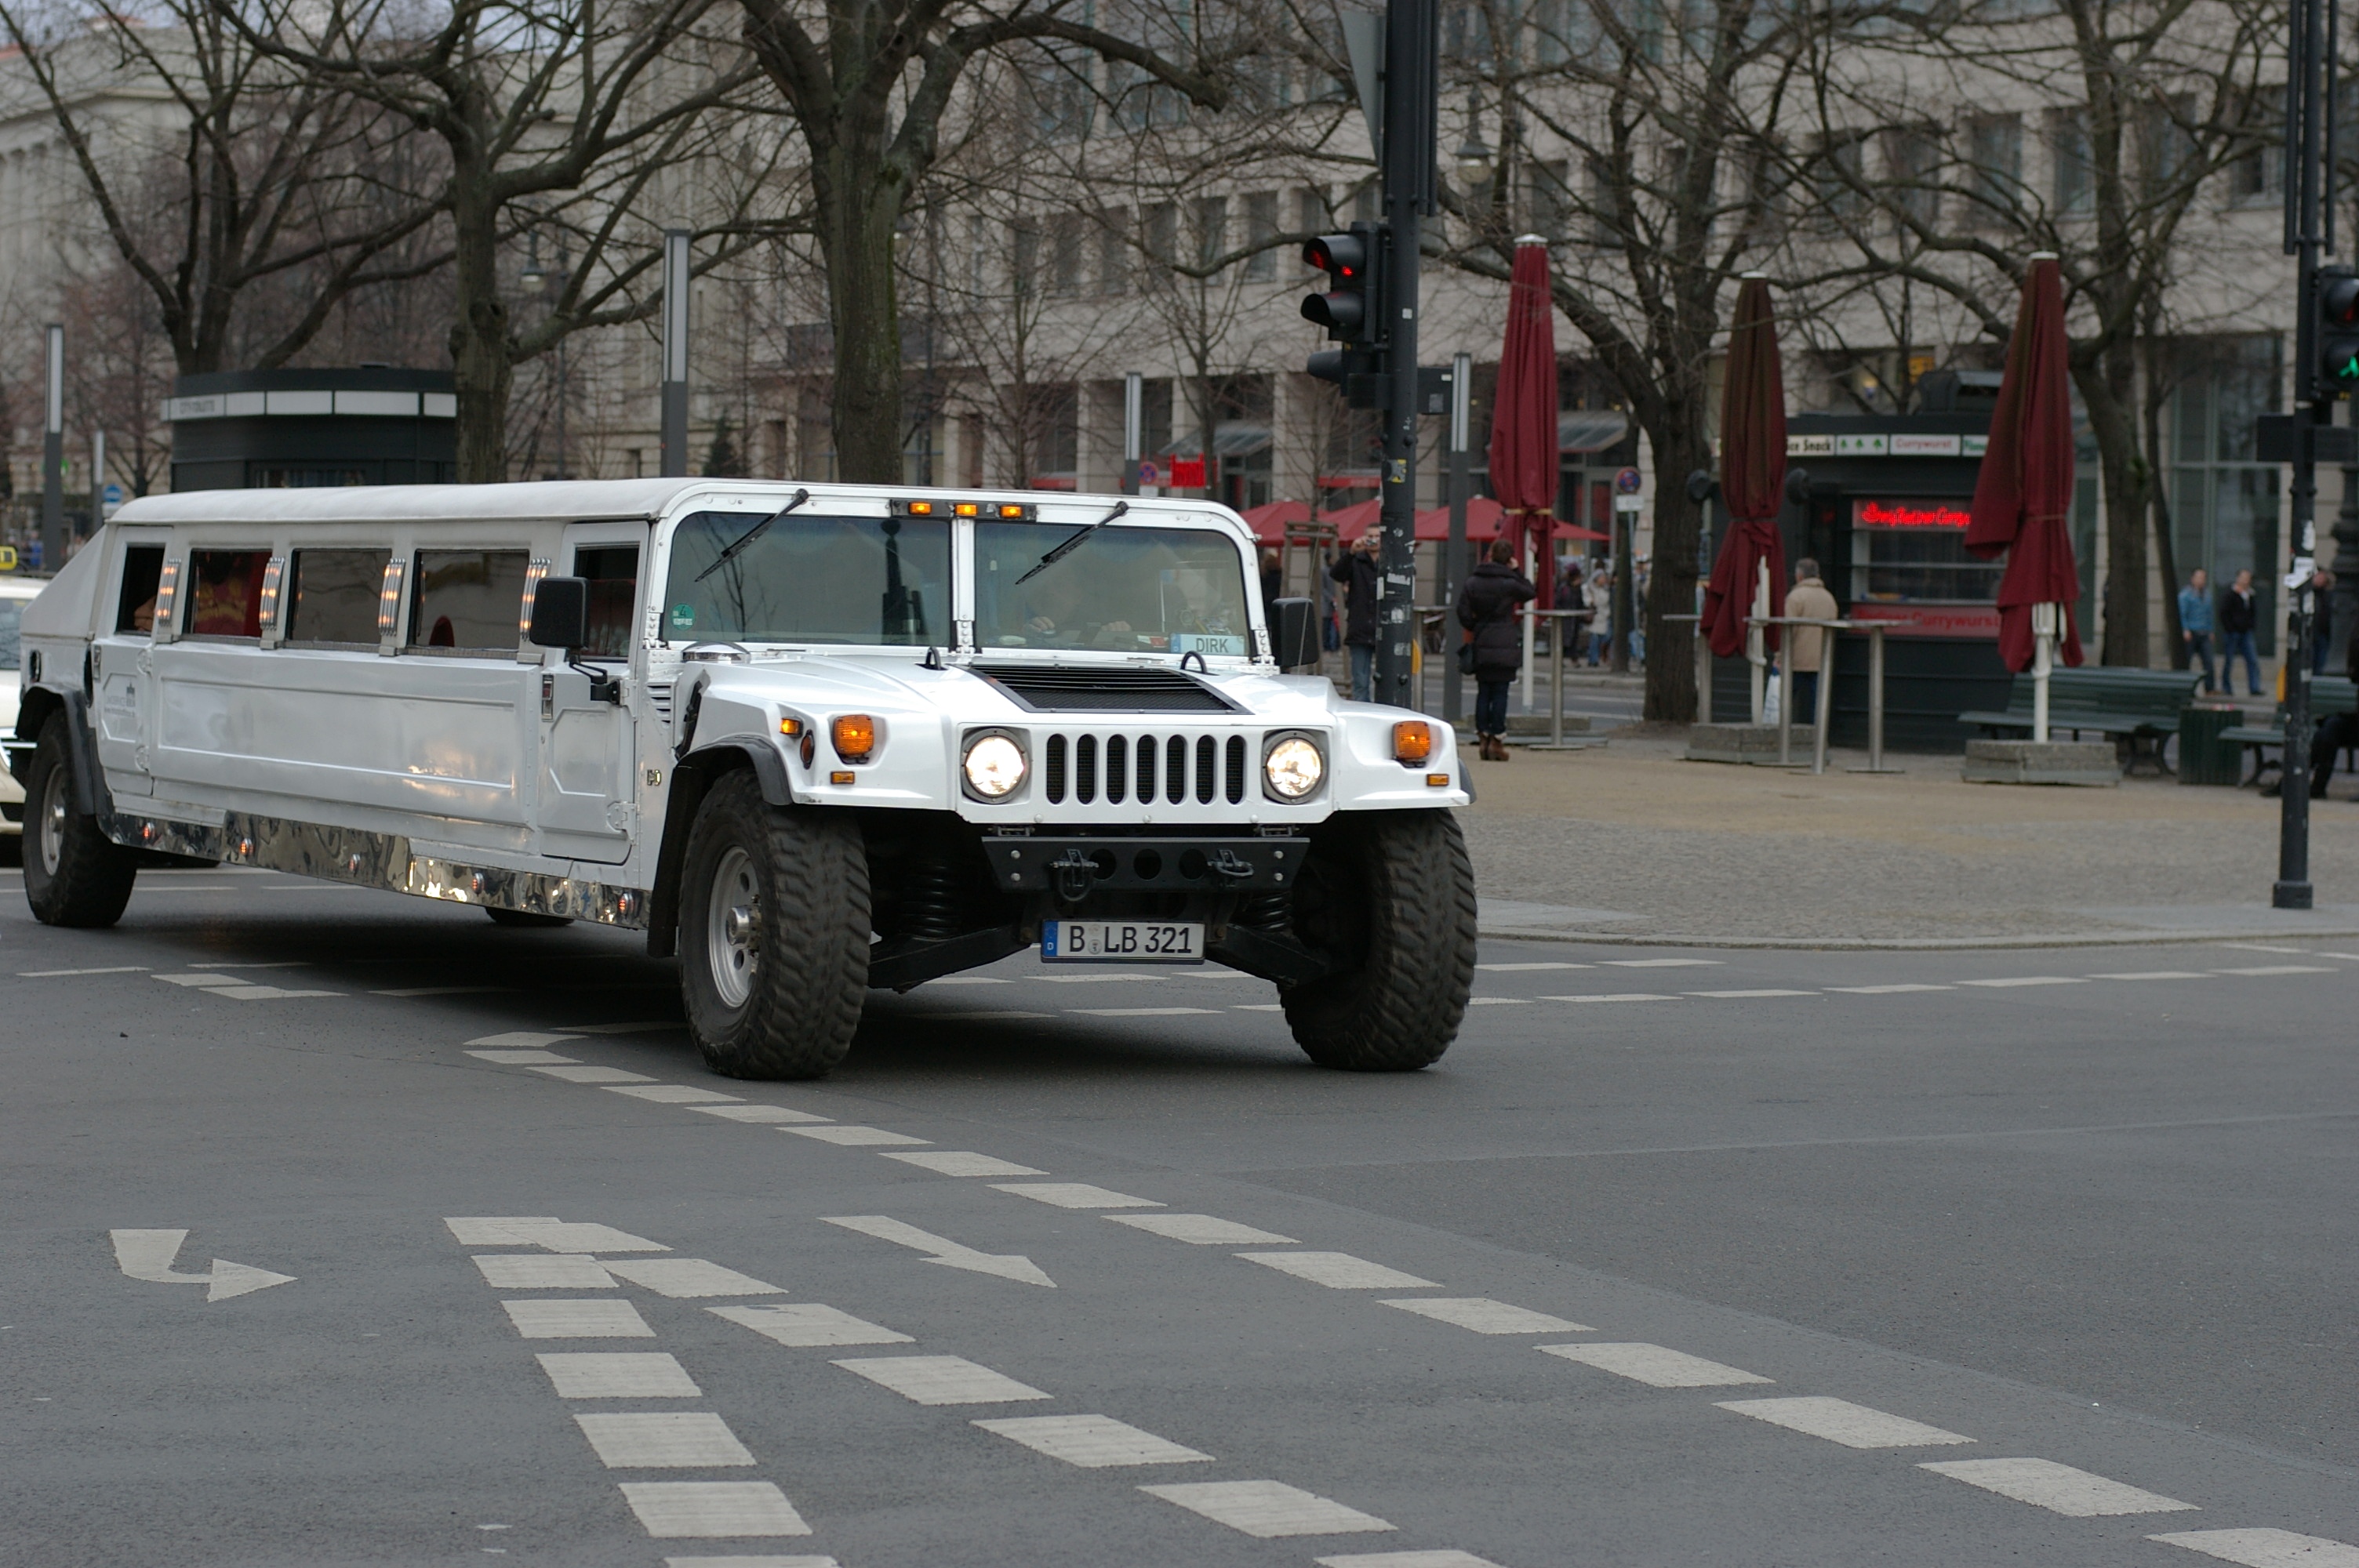
street, car, vehicle, 2012, germany, deutschland, berlin, pentax, snapseed, limousine, lenstagged, steffenzahn, k100d, justpentax, iamflickr, cosina, voigtlander, 58mm, nokton, 58mmf14, 58mm14, nokton58mmf14slii, 58mmf14nokton, cosinavoigtl nder, voigtl ndernokton58mmf14, off road vehicle, sport utility vehicle, land vehicle, luxury vehicle, military vehicle, hummer h2, hummer h1